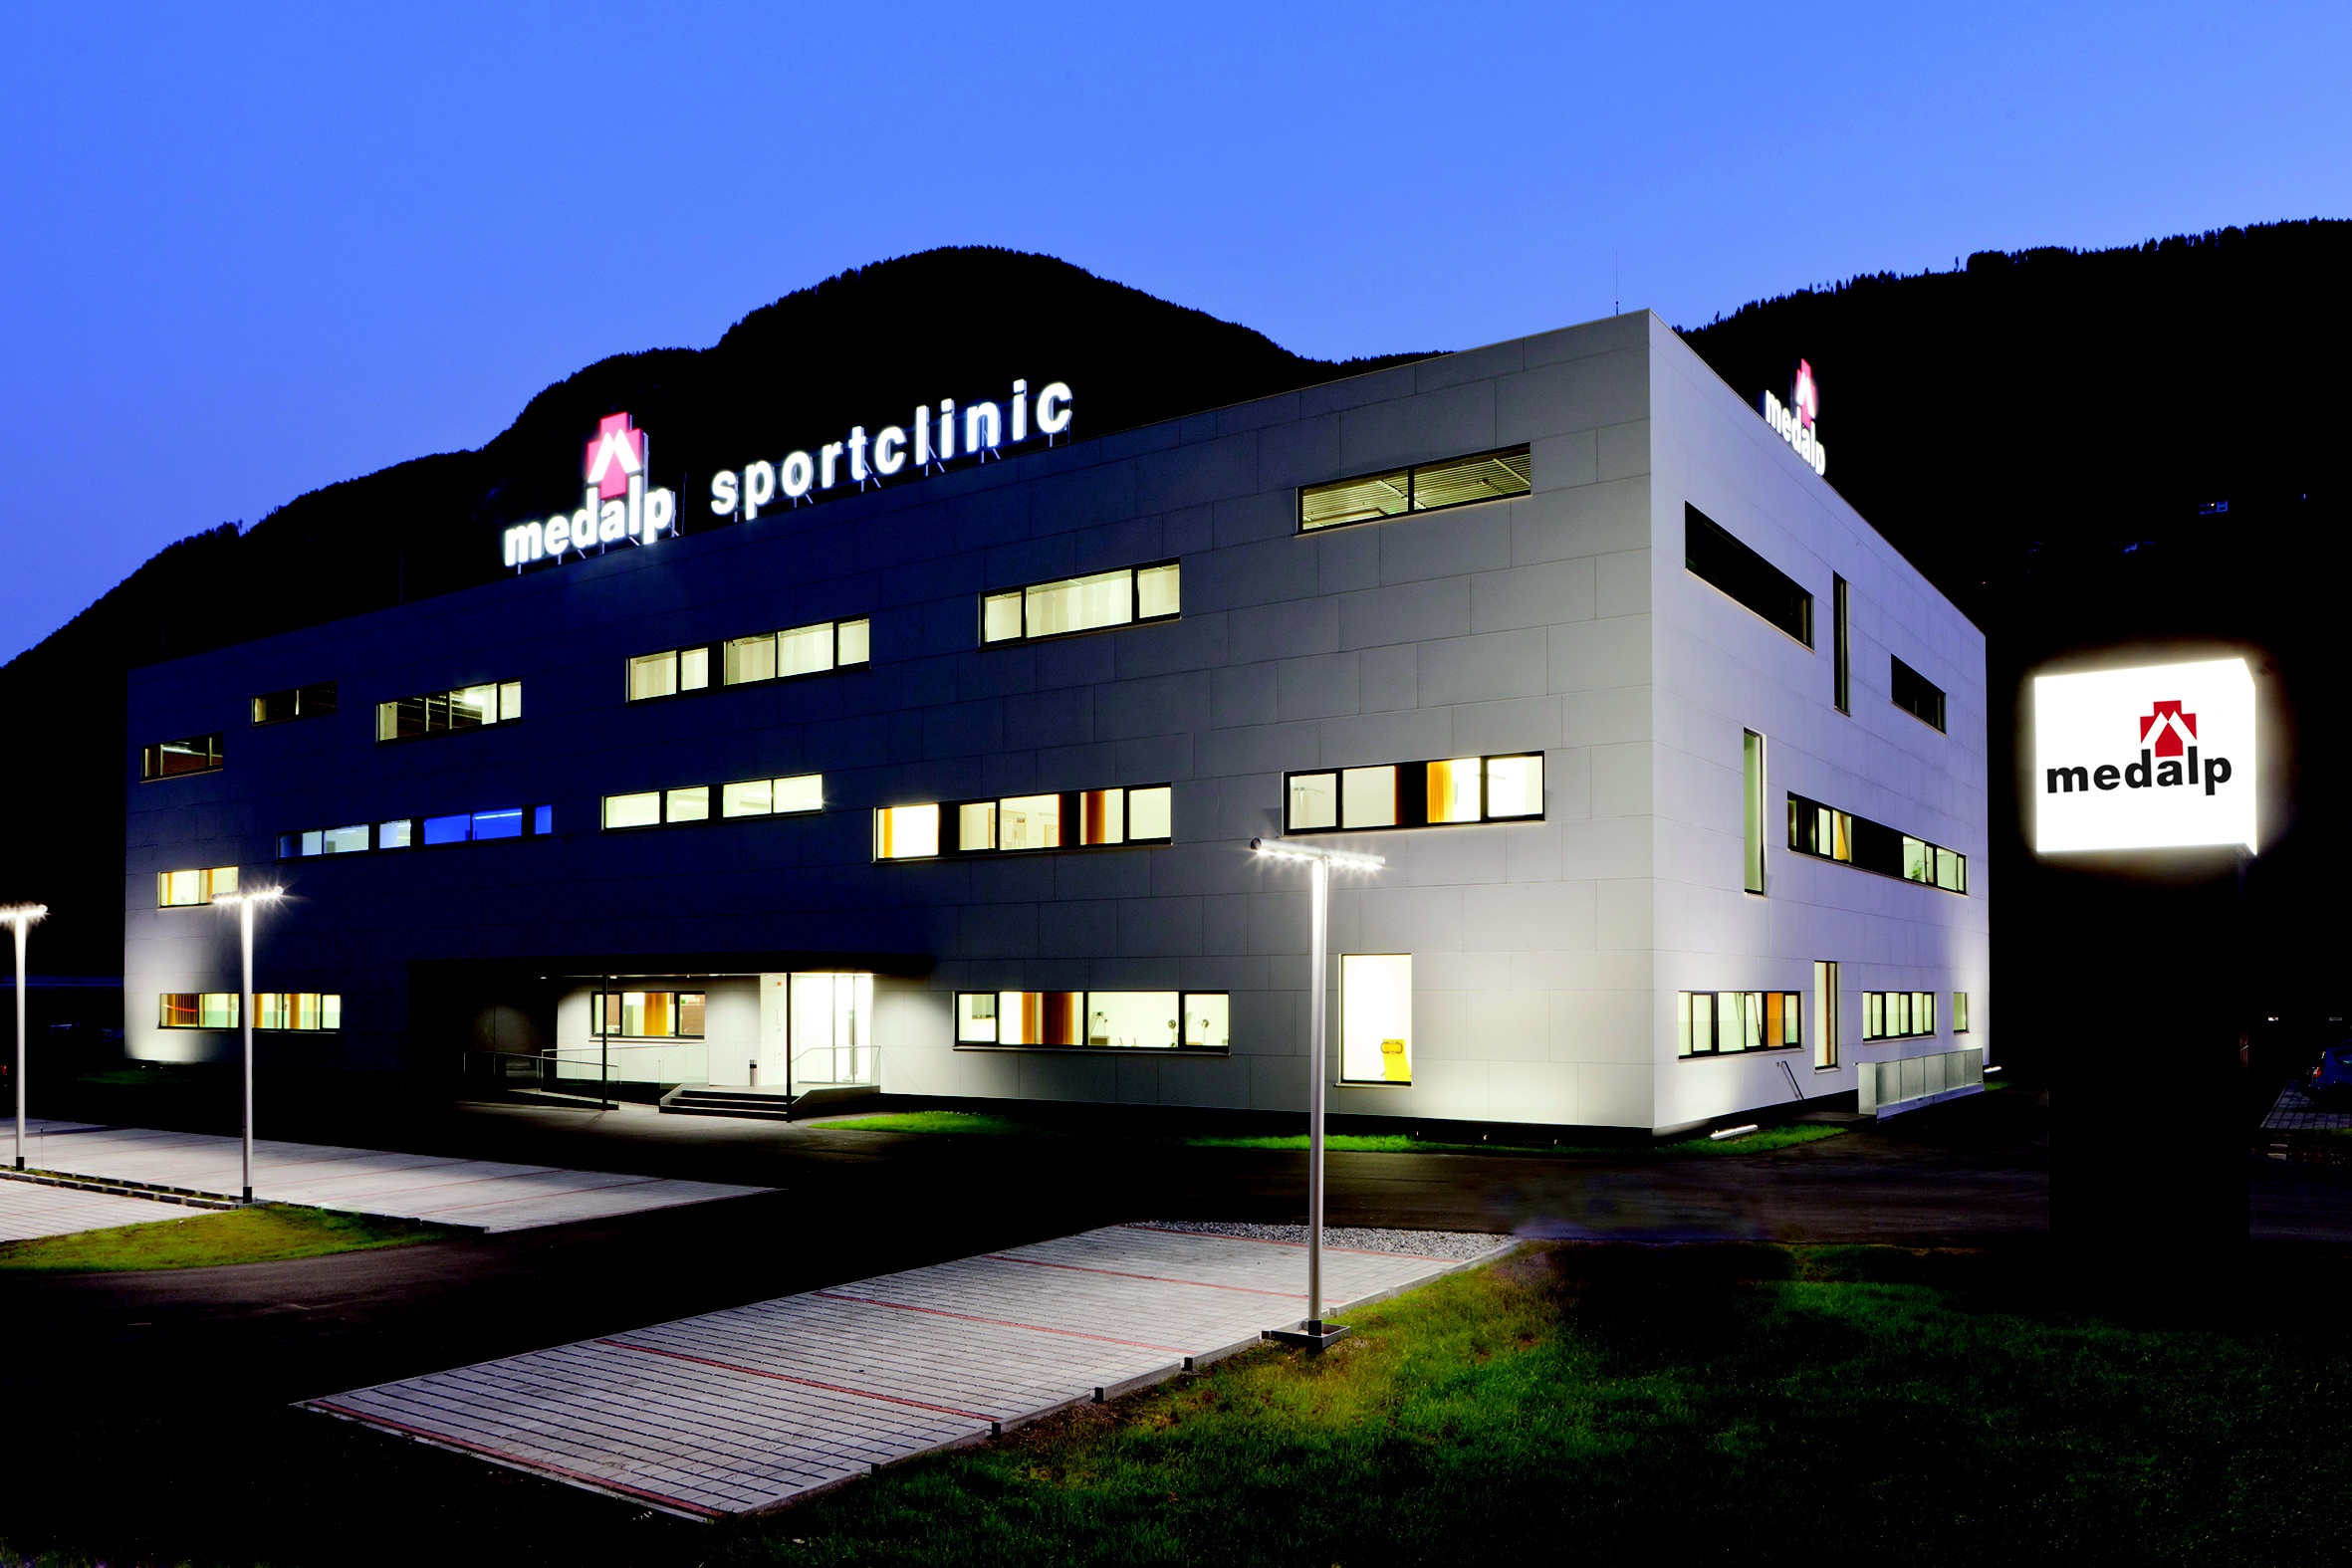
architecture, building, facade, professional, illuminated, design, clinic, headquarters, tyrol, night photograph, convention center, medalp